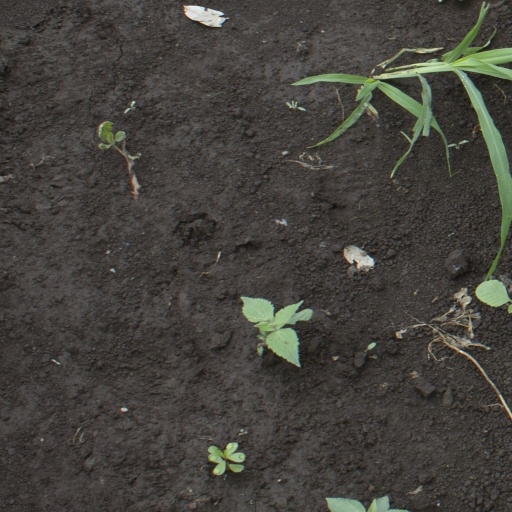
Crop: soybean